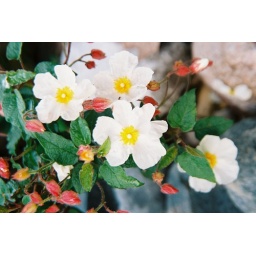
Stratford upon Avon was the home of Shakespear. These colorful little blossoms filled in the spaces between the paver walkway.